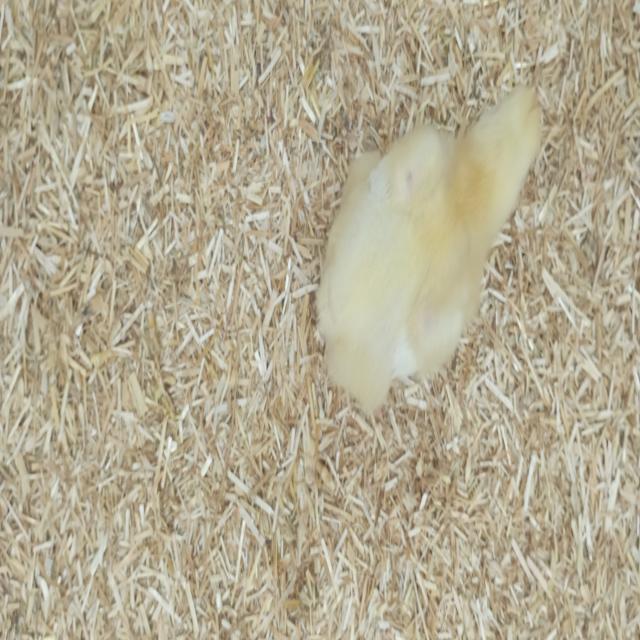
Weight: 209 g